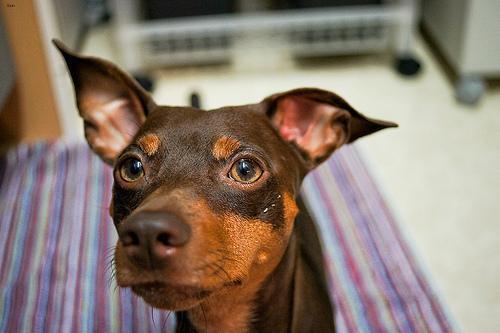
miniature pinscher